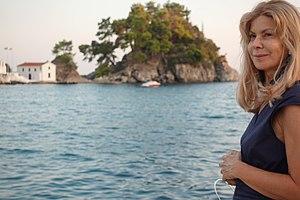
Antonella Anedda, née le 22 décembre 1955 à Rome, est une écrivaine italienne contemporaine d'origine sarde et corse. Elle vit à Rome.